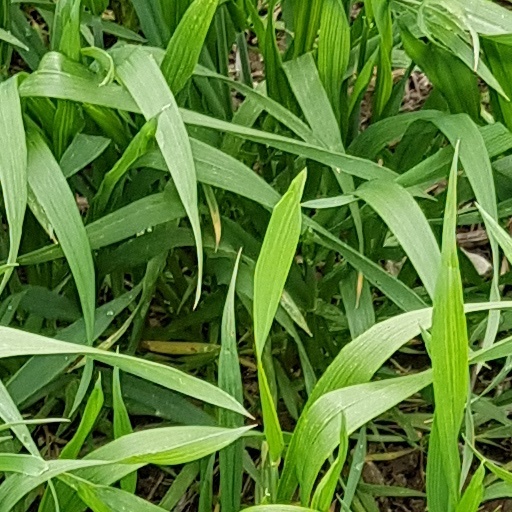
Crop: wheat